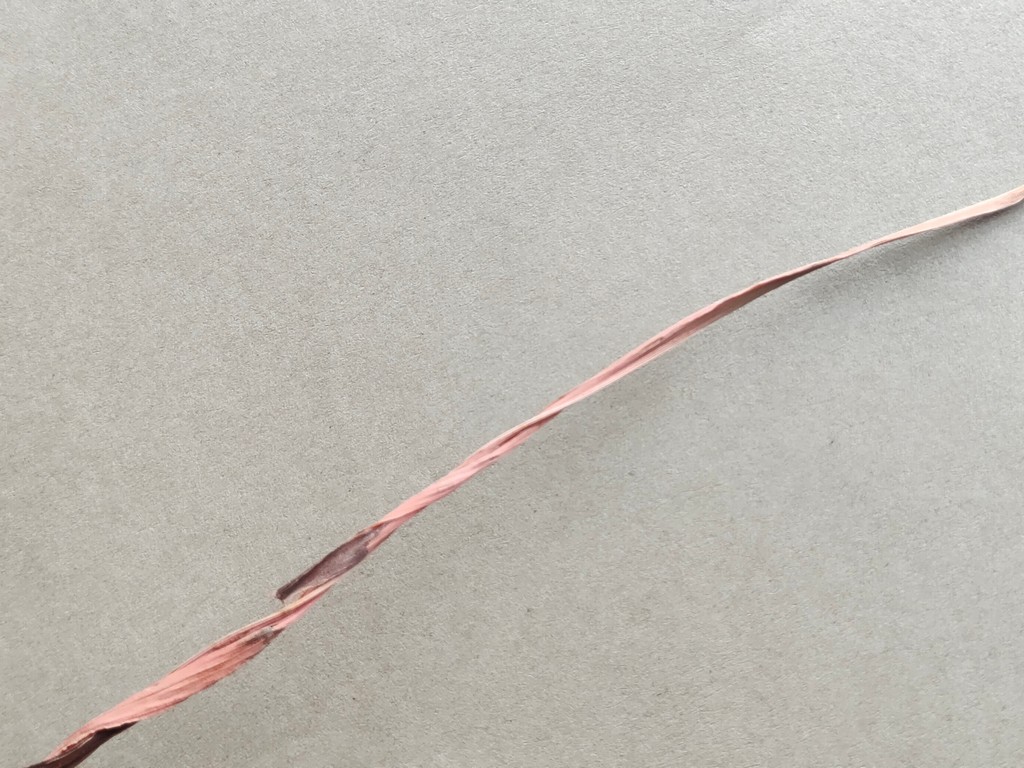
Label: Dried